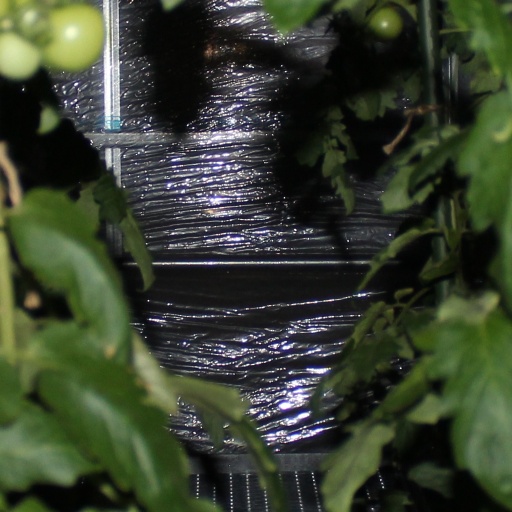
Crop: tomato